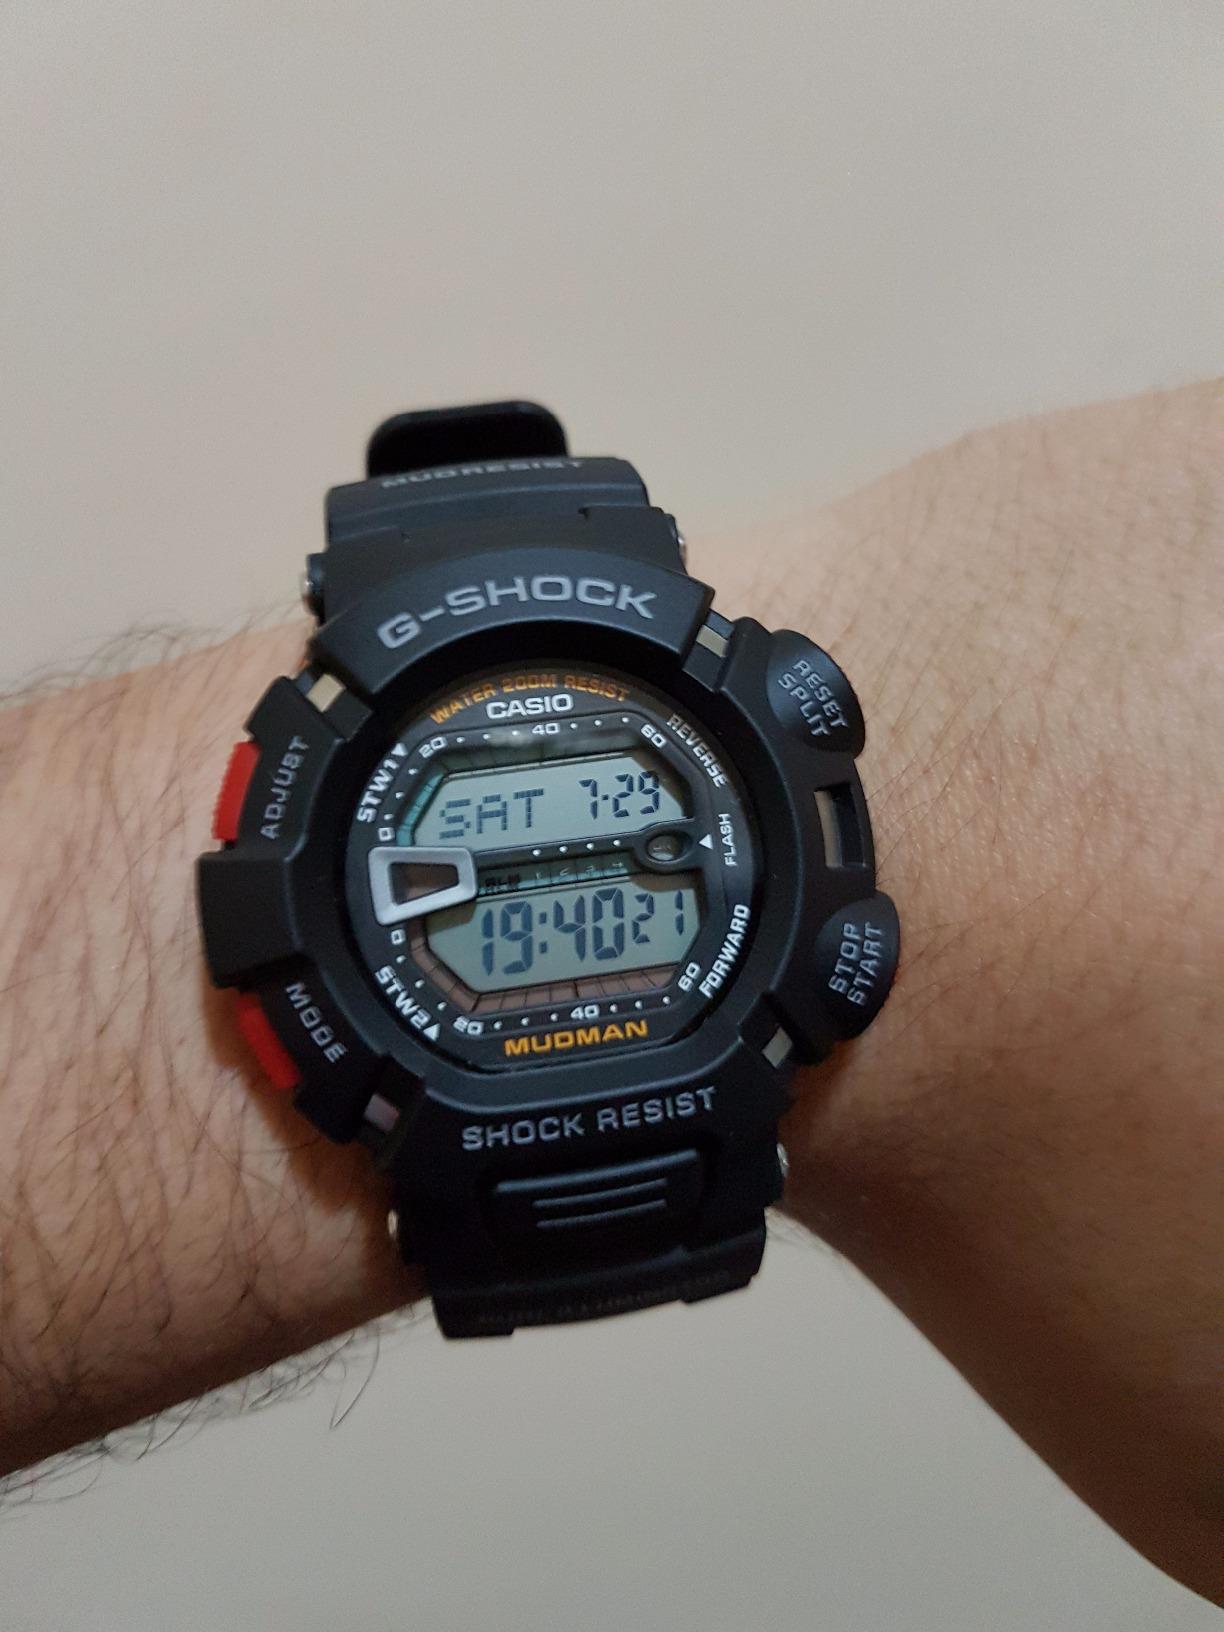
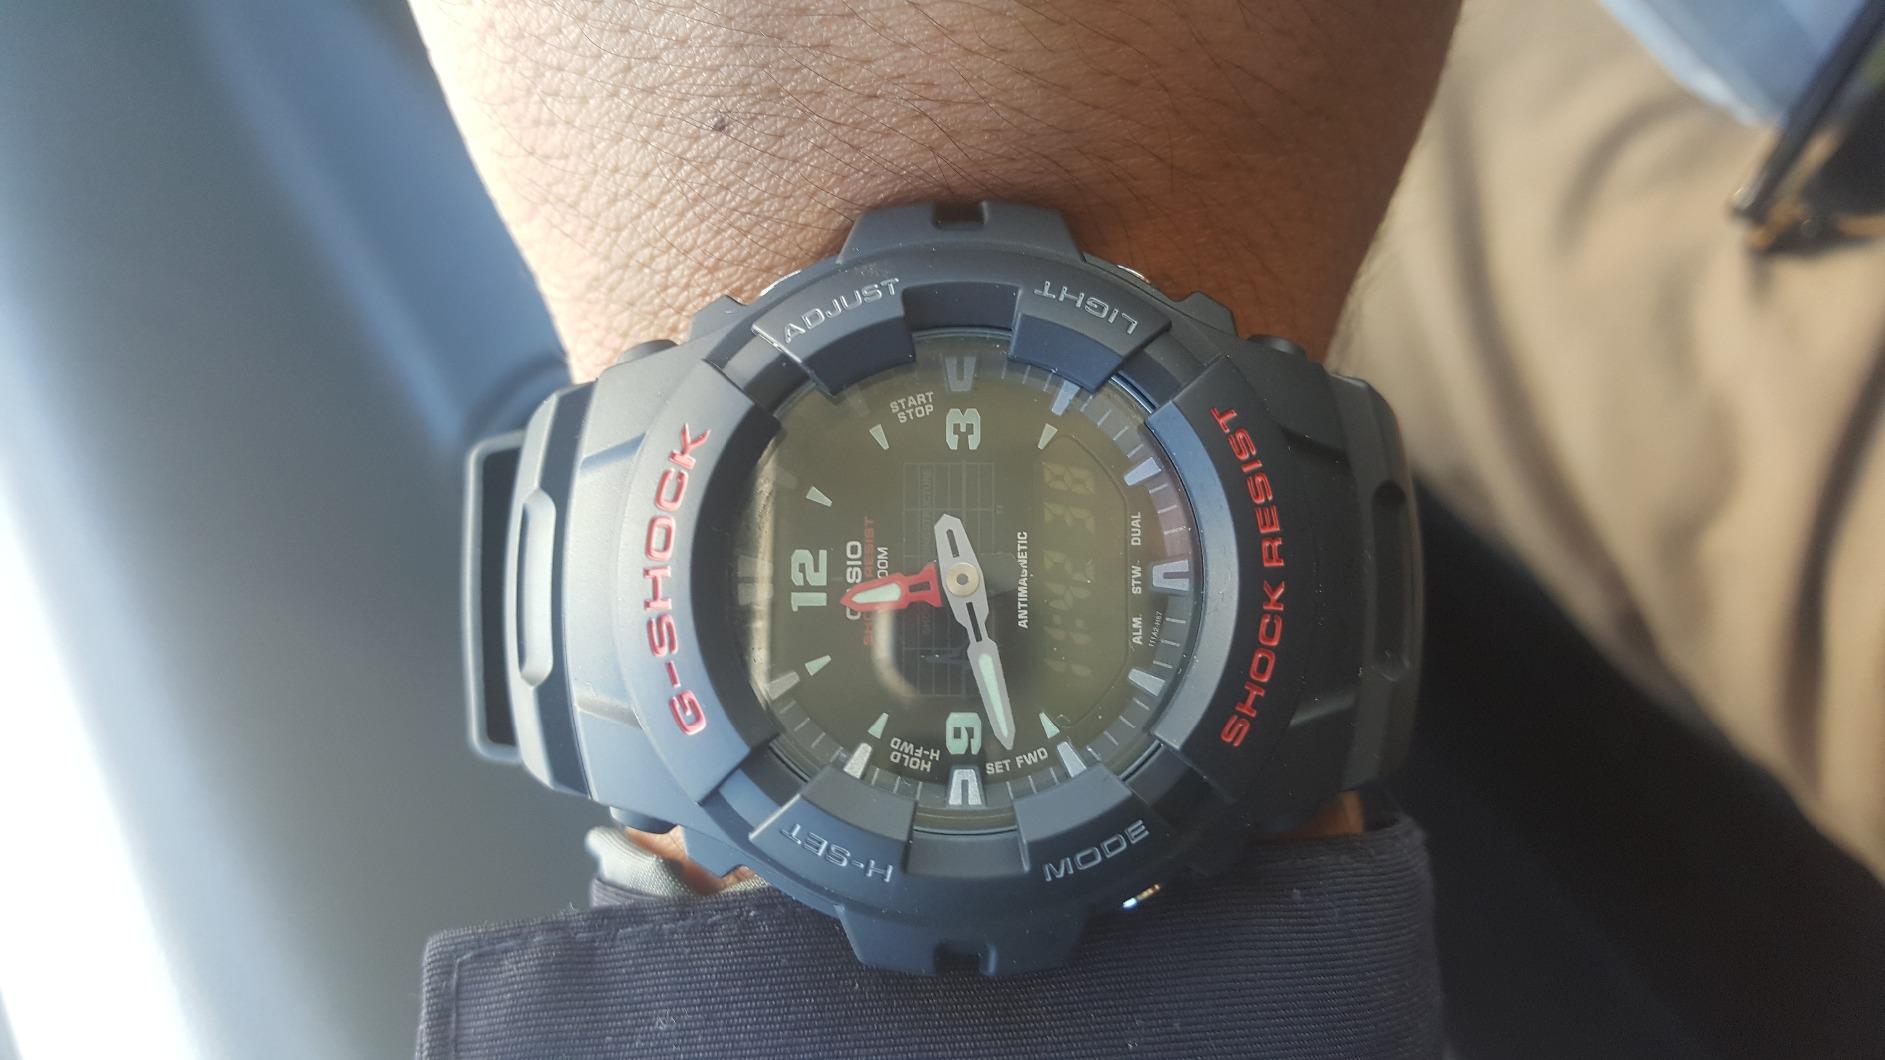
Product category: accessories_watch
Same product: no